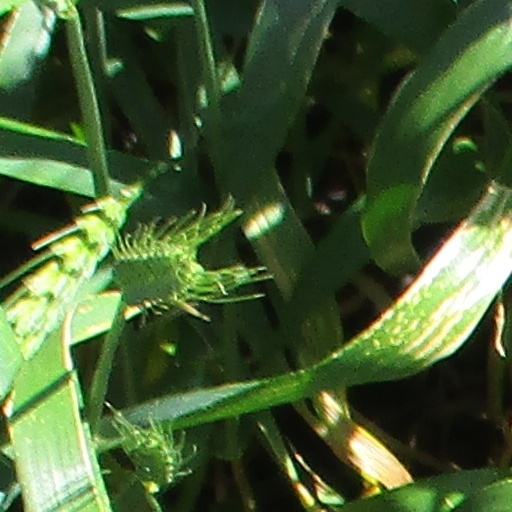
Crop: wheat